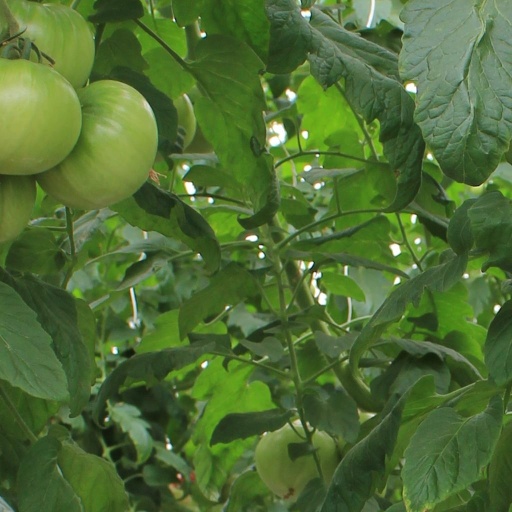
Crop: tomato